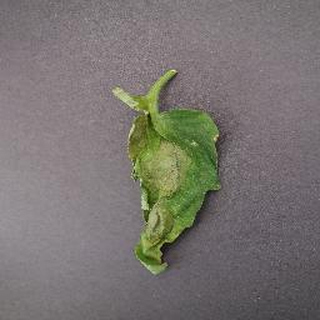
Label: tomato_late_blight